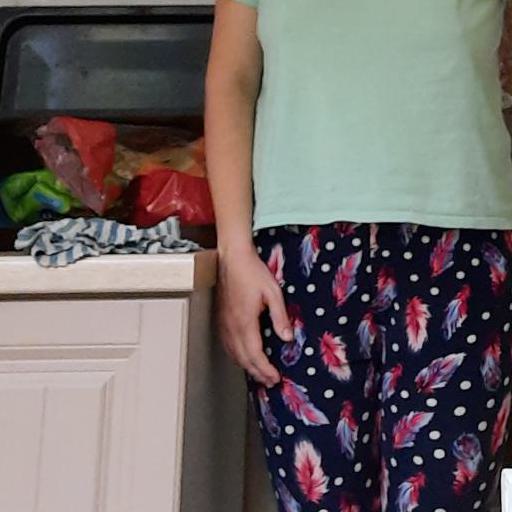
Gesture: no_gesture